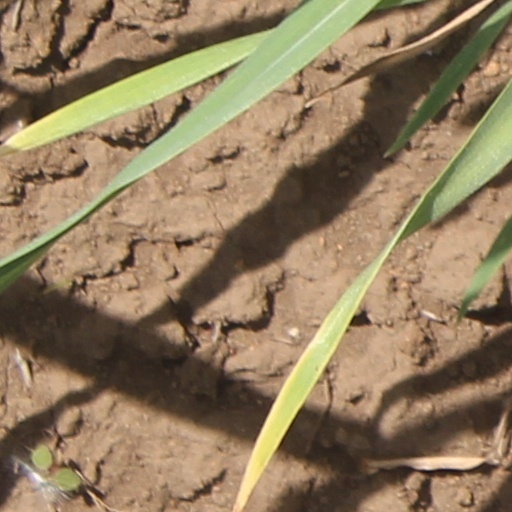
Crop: wheat